Almack's

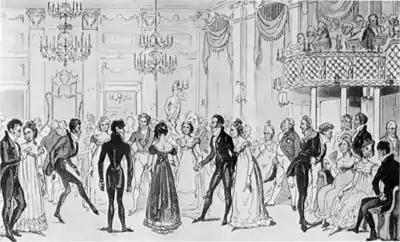
London's high society at Almack's

Almack's was the name of a number of establishments and social clubs in London between the 18th and 20th centuries. Two of the social clubs would go on to fame as Brooks's and Boodle's. Almack's most famous establishment was based in assembly rooms on King Street, St James's, and was one of a limited number of upper-class mixed-sex public social venues in the British capital in an era when the most important venues for the hectic social season were the grand houses of the aristocracy. The site of the club, Almack's Assembly Rooms or (from 1781) Willis's Rooms, has become retrospectively interchangeable with the club, though for much of the club's lifetime, the rooms offered a variety of other entertainments with no connection to the club.